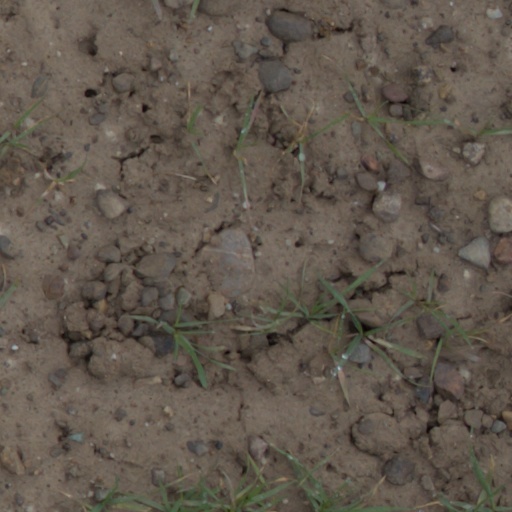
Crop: wheat